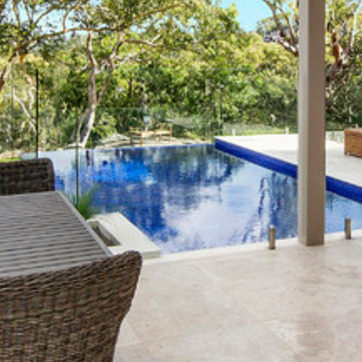
Material: water